The Village of No Return

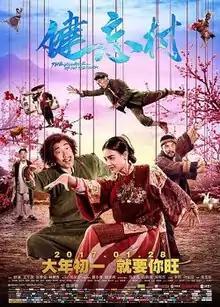
Taiwanese theatrical release poster

The Village of No Return is a 2017 Taiwanese-Chinese action comedy film directed by Chen Yu-hsun, starring Shu Qi, Wang Qianyuan, Joseph Chang, Eric Tsang and Tony Yang. It was released on 26 January 2017 in Taiwan and on 28 January 2017 in China.